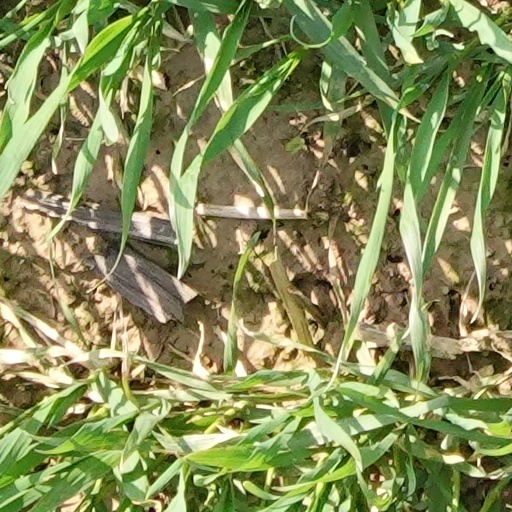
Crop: wheat